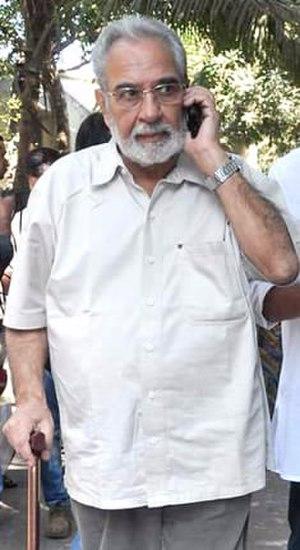
Kulbhushan Kharbanda est un acteur indien né à Mumbai le 21 octobre 1944.